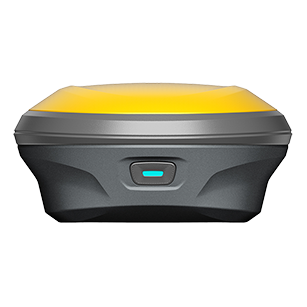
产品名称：惯导测量型GNSS接收机-G960 Lite
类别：合众思壮品牌
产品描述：该产品可应用于测量、导航、定位、RTK等领域。具备支持GNSS卫星信号接收、RTK差分定位、抗干扰、惯性测量等主要功能。具有高精度、全星座全频点等产品特点。